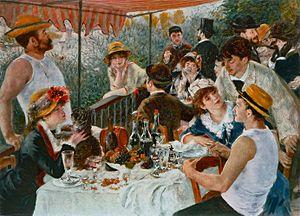
Le Déjeuner des canotiers
La maison Fournaise est une ancienne guinguette-hôtel situé dans l'île des Impressionnistes, à Chatou, dans les Yvelines. Elle abrite aujourd'hui à nouveau un restaurant et le musée municipal qui conserve des collections sur l'histoire du site et du canotage, l'un des premiers loisirs modernes sur l'eau.
Liste, non exhaustive, des tableaux d'Auguste Renoir qui a réalisé plus de 4 000 toiles :